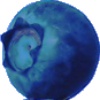
Label: Huckleberry 1